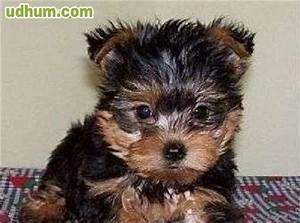
dog